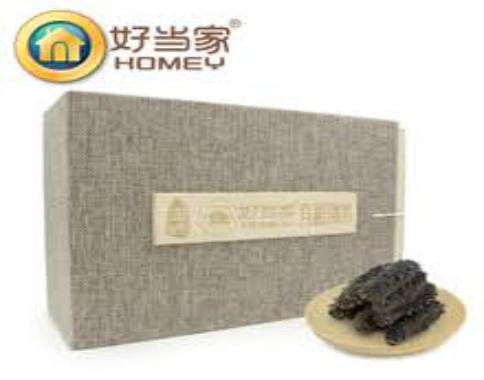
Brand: Homey
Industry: Food